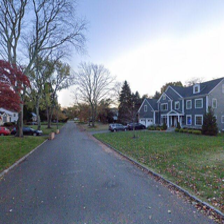
Label: streetView